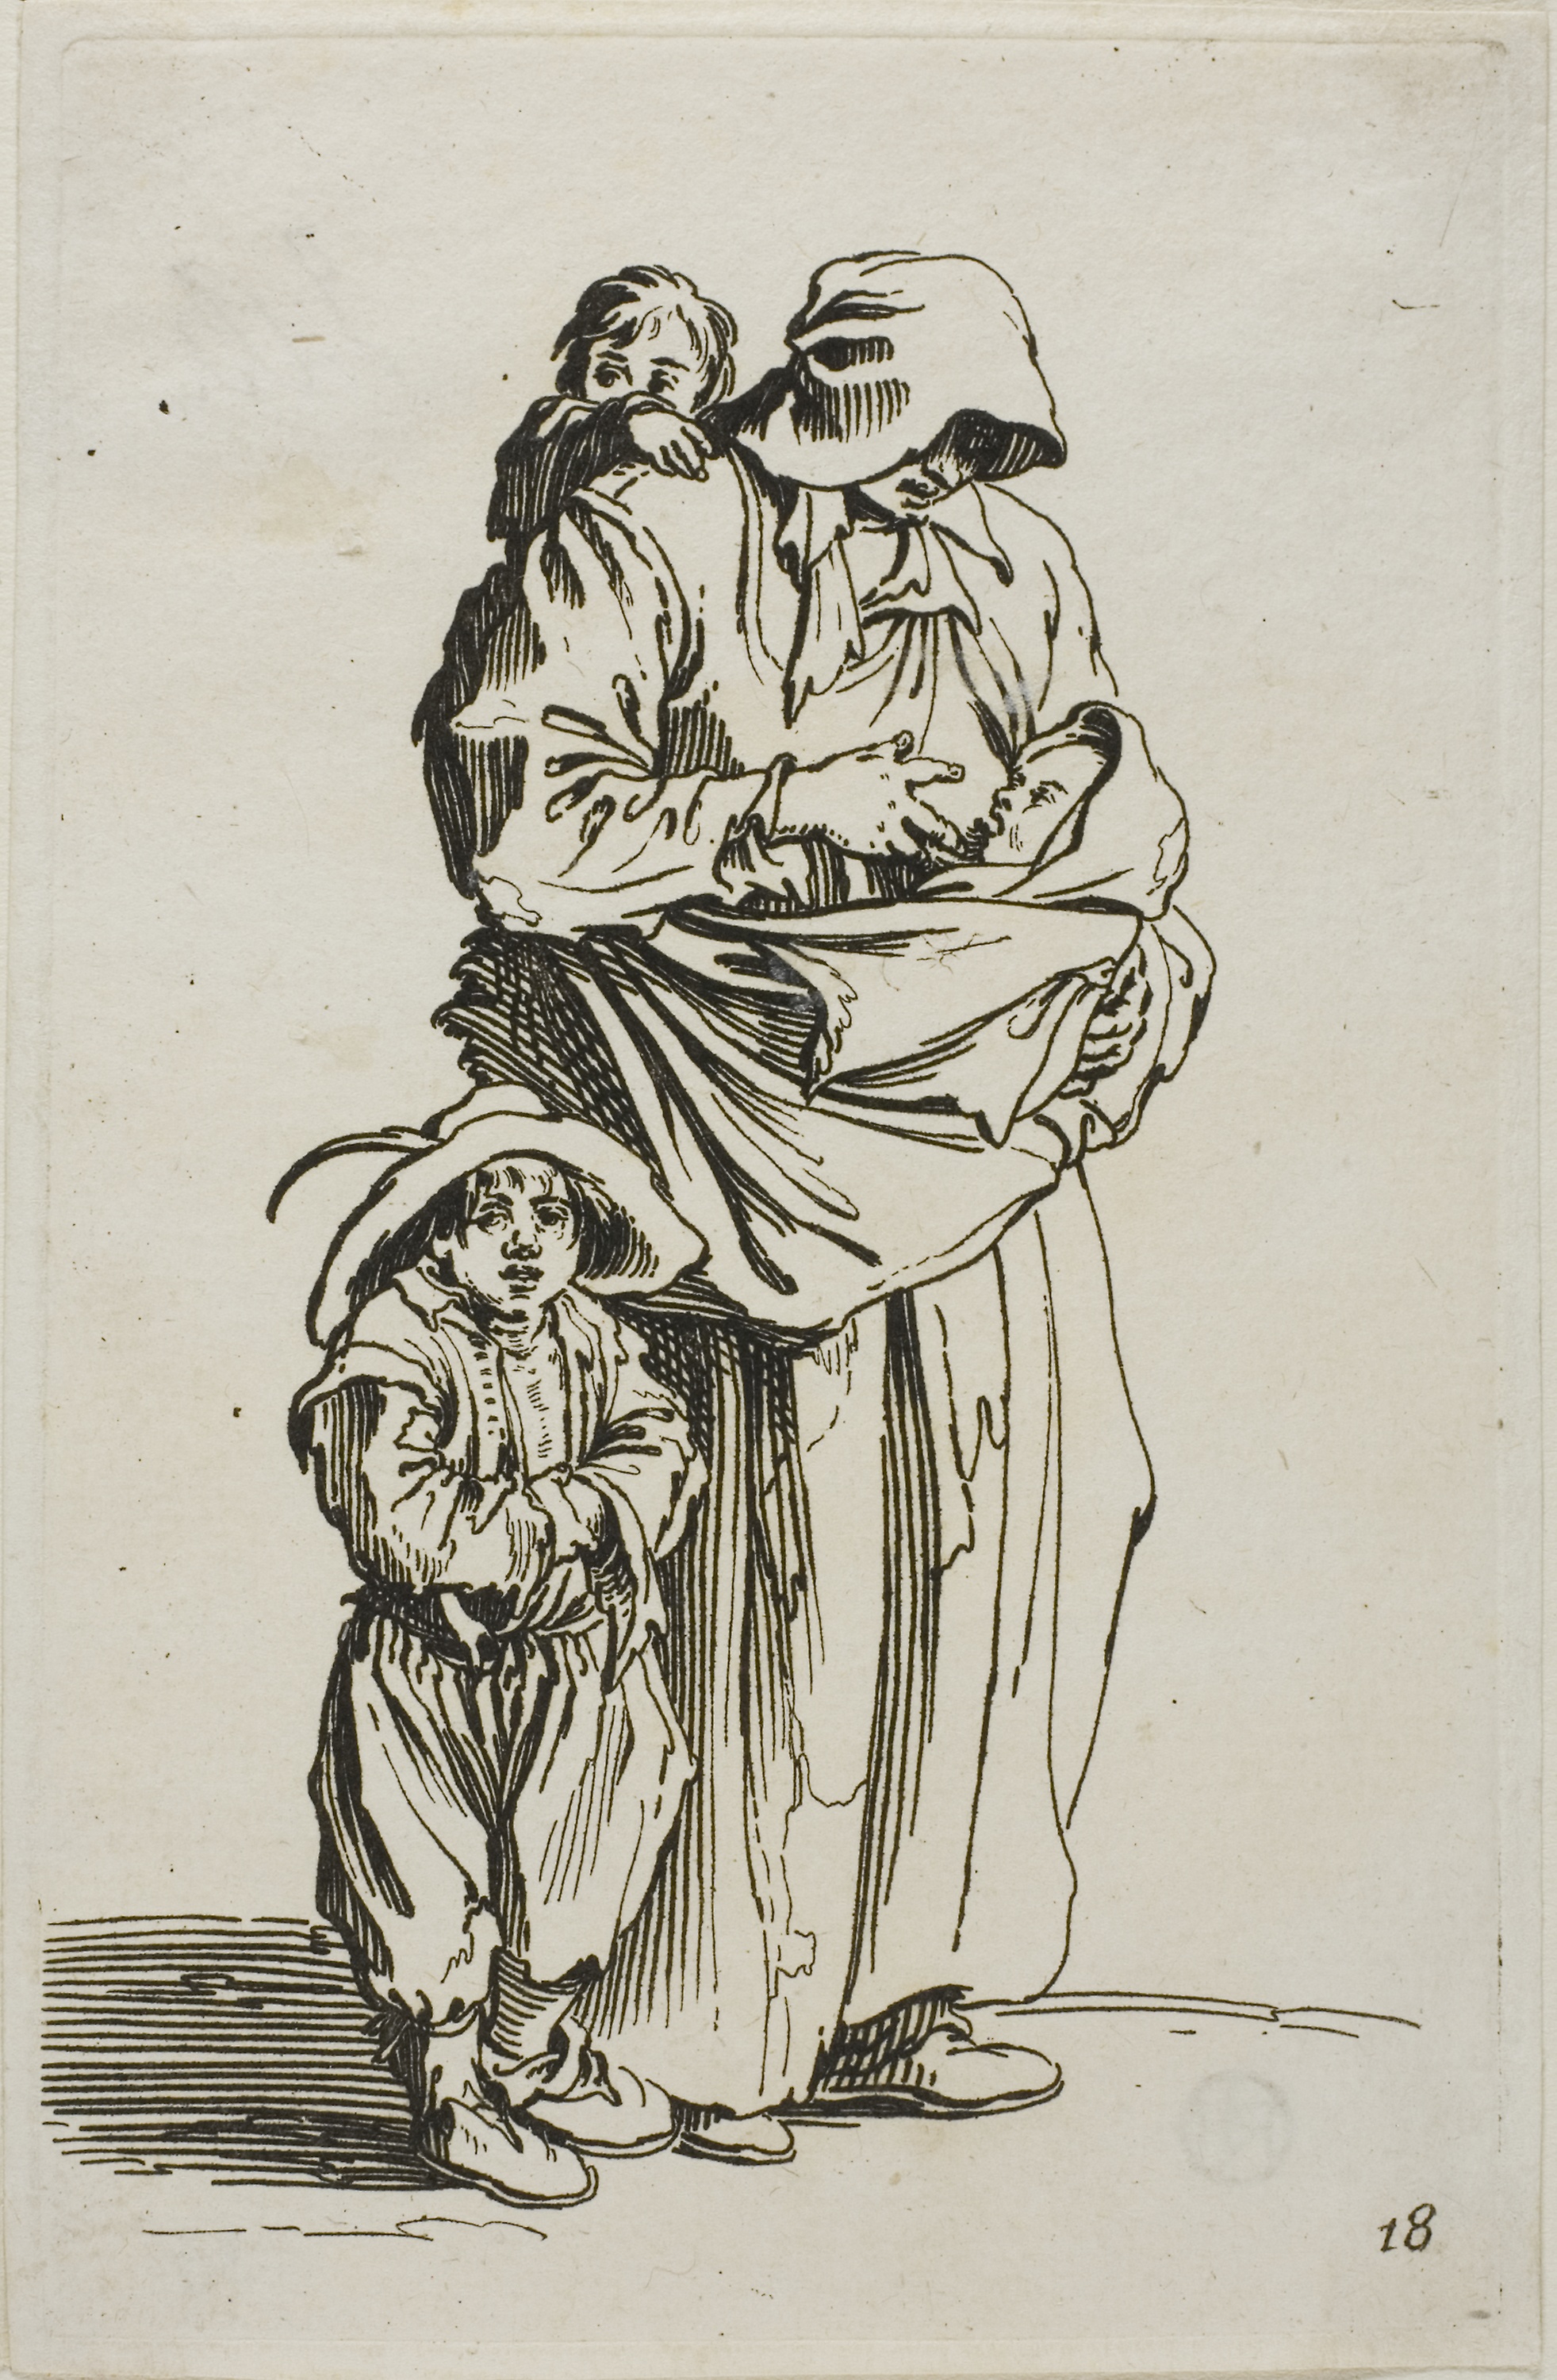
art, male, cartoon, standing, history, black and white, illustration, drawing, human behavior, fictional character, visual arts, printmaking, sketch, costume design